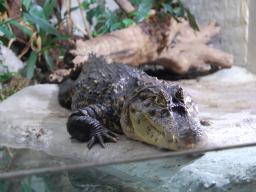
Label: Background_without_leaves